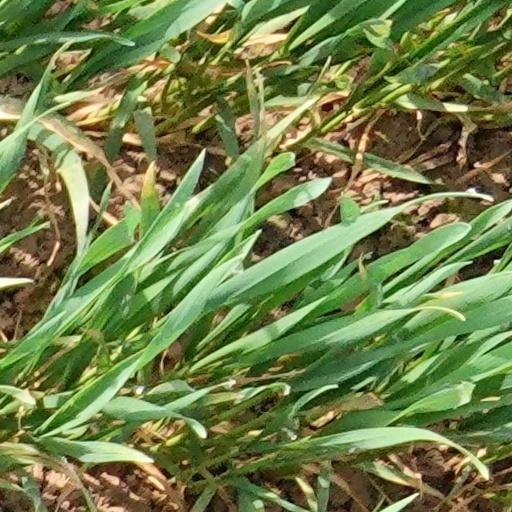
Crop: wheat